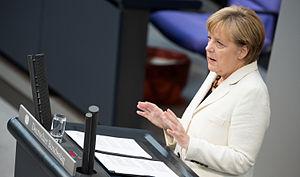
Le complot du 20 juillet 1944 est une tentative d'assassinat visant Adolf Hitler, planifiée par des conjurés civils et militaires souhaitant le renversement du régime nazi afin de pouvoir négocier la fin de la Seconde Guerre mondiale avec les puissances alliées.
Angela Merkel [ˈaŋɡela ˈmɛʁkl], née Kasner le 17 juillet 1954 à Hambourg, est une femme d'État allemande. Membre de l'Union chrétienne-démocrate, elle est chancelière fédérale depuis le 22 novembre 2005.